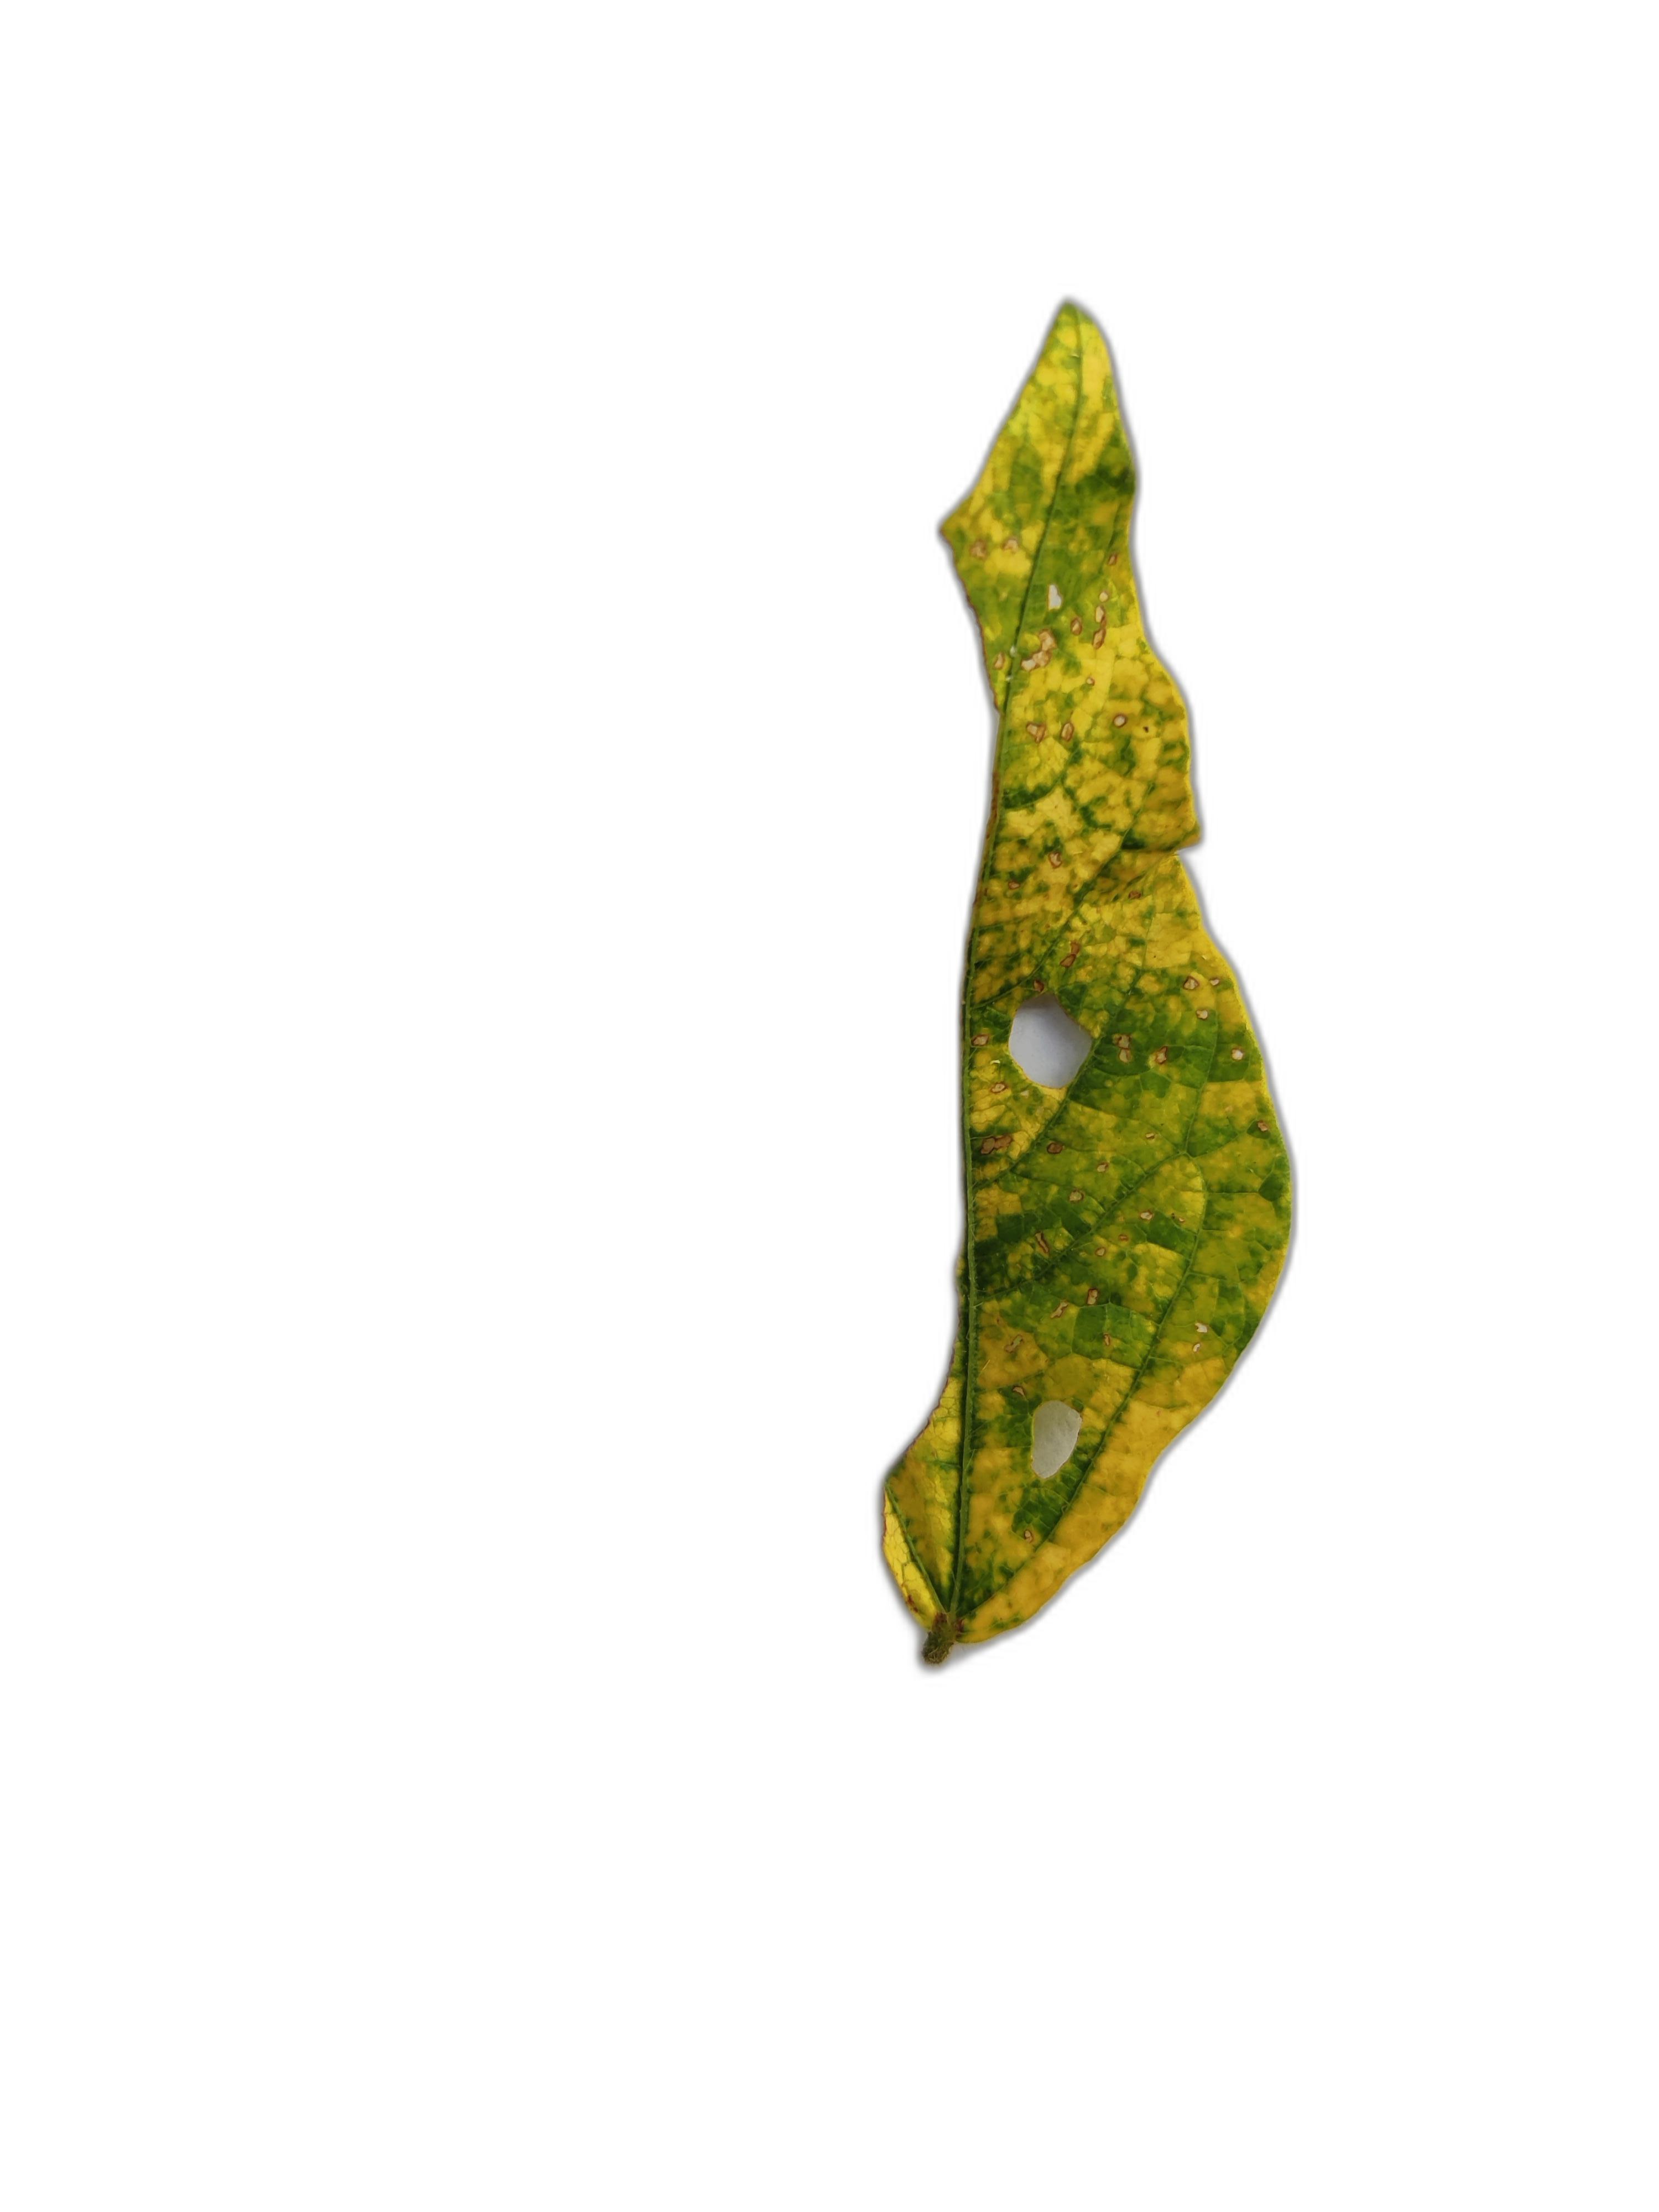
Label: Yellow Mosaic